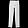
Label: Trouser